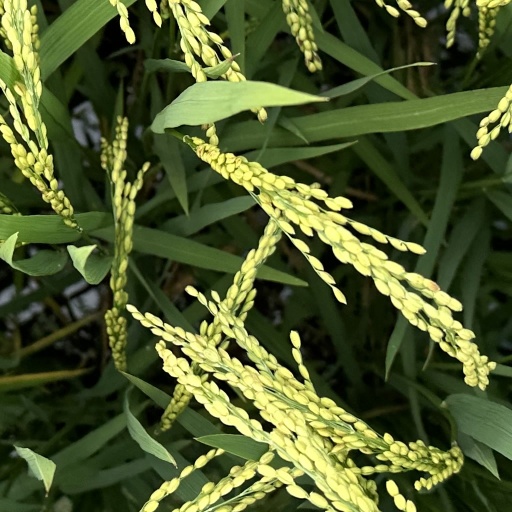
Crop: rice